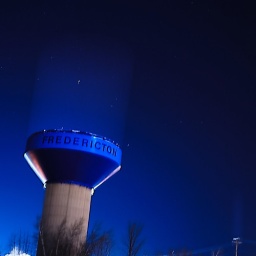
Night time by the Fredericton water tower